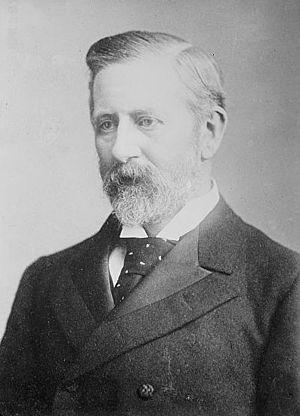
Sir Frank Cavendish Lascelles GCB GCMG GCVO PC était un diplomate britannique. Il a servi comme ambassadeur en Russie et en Allemagne.